Indian Trails

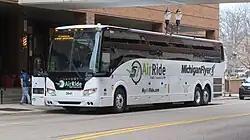
Michigan Flyer coach in East Lansing

Indian Trails operates the Michigan Flyer, an express service connecting East Lansing, Brighton, and Ann Arbor with Detroit Metro Airport. As of March 2024, the service makes twelve round trips daily.